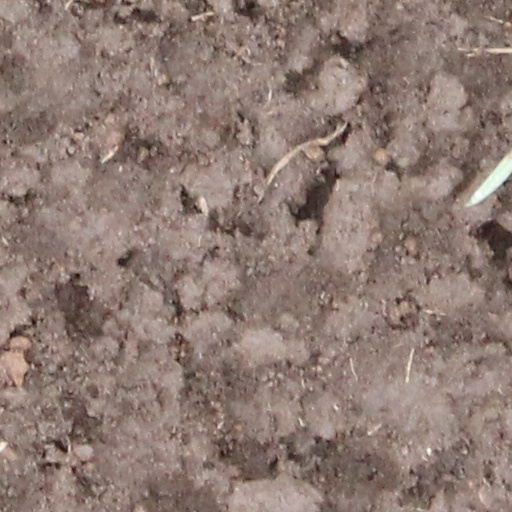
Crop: wheat